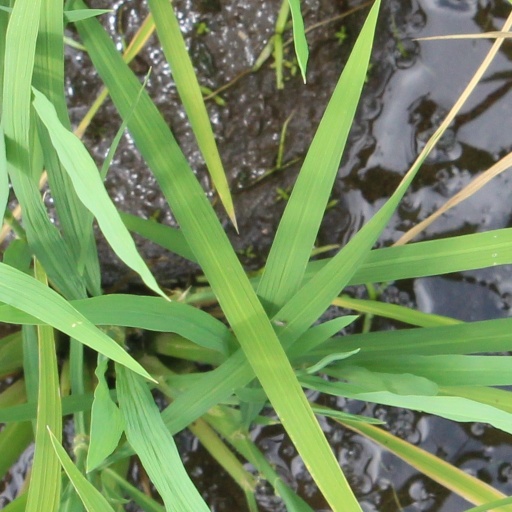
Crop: rice